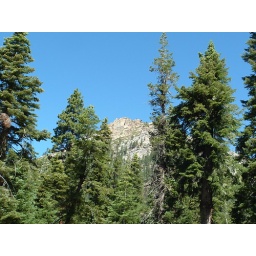
Looking to Mt. Tom from the road below near the turn off sign